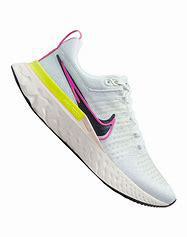
Brand: Nike
Model: React Infinity Run Flyknit